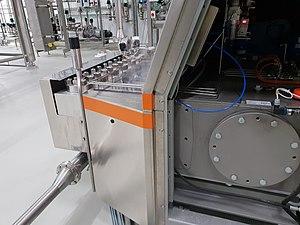
Vue latérale d'un homogénéisateur
L'homogénéisateur à haute pression ou homogénéisateur à filière est un appareil qui consiste à rendre homogène deux matières, c'est-à-dire à les mélanger efficacement. Il produit des particules microscopiques ayant une granulométrie identique. Il est alors possible de mélanger deux substances qui ne se mélangent pas habituellement. L’homogénéisateur à haute pression est utilisé pour créer des émulsions, nano-émulsions, micro-émulsions, des dispersions, des désagglomérations, des encapsulations, des ruptures de cellules ou la réduction de taille de particules. Cet équipement est utilisé en industrie alimentaire et laitière, pharmaceutique, cosmétique, pétrolière, chimique, papetière ou en biotechnologie.